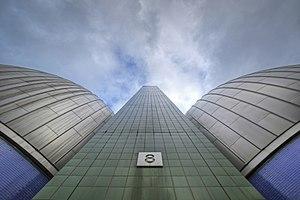
Compte tenu de la puissance économique, de la superficie et de la population de la ville de New York, les questions écologiques sont au cœur des politiques municipales de la métropole américaine. Comme les autres grandes villes du monde, l’environnement à New York est marqué par des problèmes de pollution, de gestion des déchets et de l'eau. Par son poids et son rayonnement, elle joue un rôle important dans les politiques environnementales du pays et de la planète.